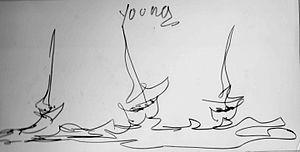
February 2003, the Miami art museum held a birthday party for Purvis Young (he was 60) who kindly drew for each person who attended the party on the white side of the party fliers. This is mine.